Copper aspirinate

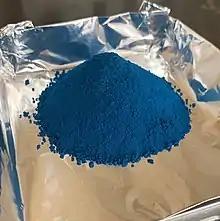
Picture of copper(II) aspirinate

Copper aspirinate can be prepared by several methods. In one route of preparation, an excess of acetylsalicylic acid is dissolved in aqueous sodium carbonate. Sodium hydroxide is not suitable for this purpose, because it will hydrolyse acetylsalicylic acid ("ASA") into salicylic acid and sodium acetate.